Alberto de Carvalho

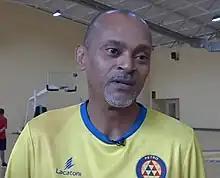
De Carvalho during an interview in 2022

Alberto de Carvalho, nicknamed Ginguba (born 18 August 1956), is an Angolan-Portuguese professional basketball coach. He is a former coach of the Angola national basketball team.